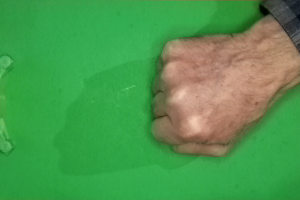
Label: rock